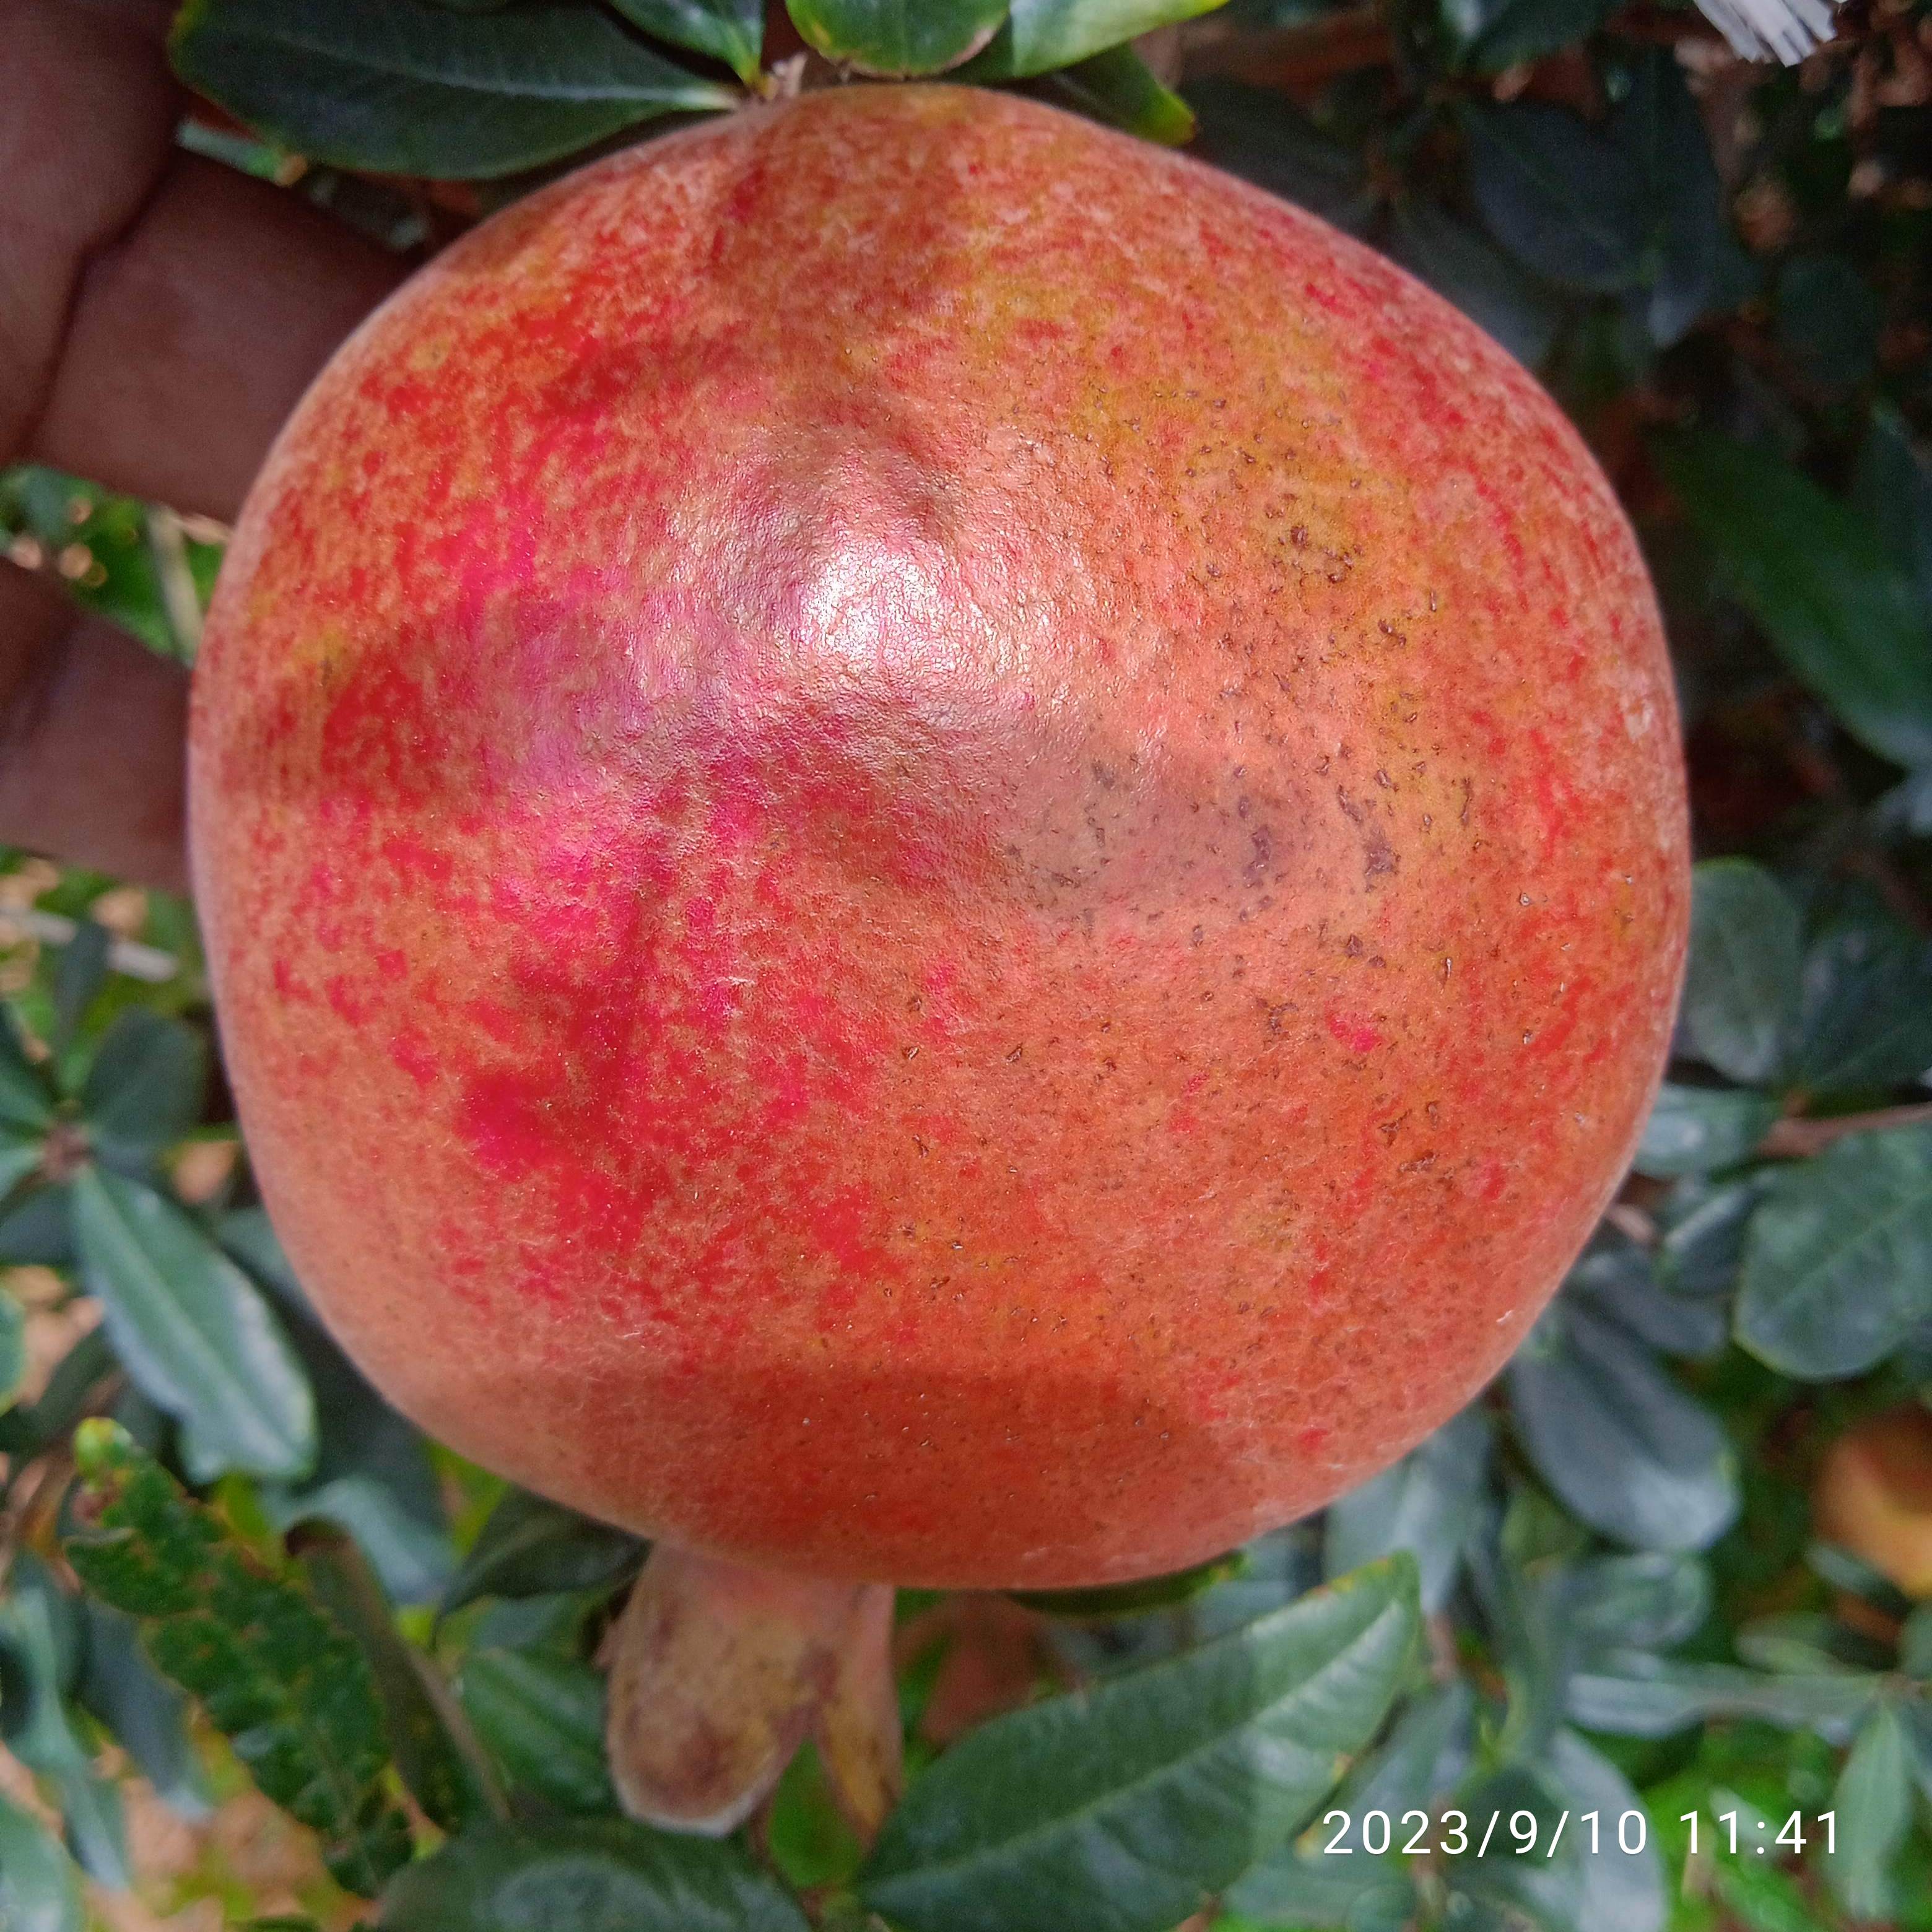
Label: Healthy